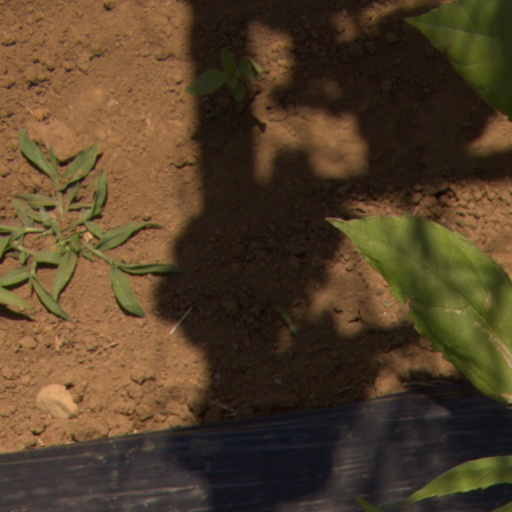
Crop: Jerusalem artichoke